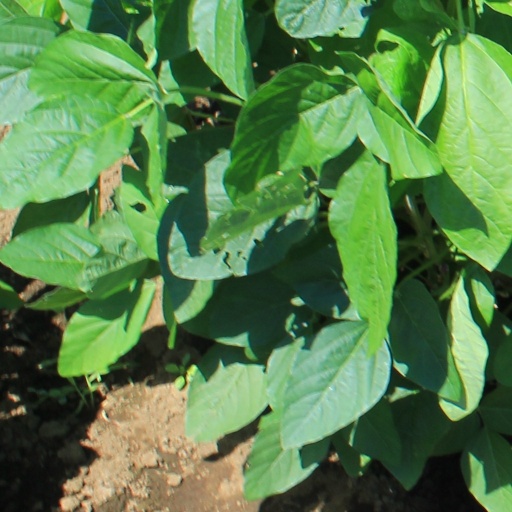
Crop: soybean